María Luisa Albores

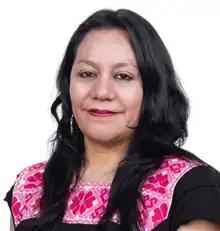
María Luisa Albores in 2021

María Luisa Albores González (born 1976) is a Mexican politician from the National Regeneration Movement who was the Secretary of Social Development from 2018 to 2020.